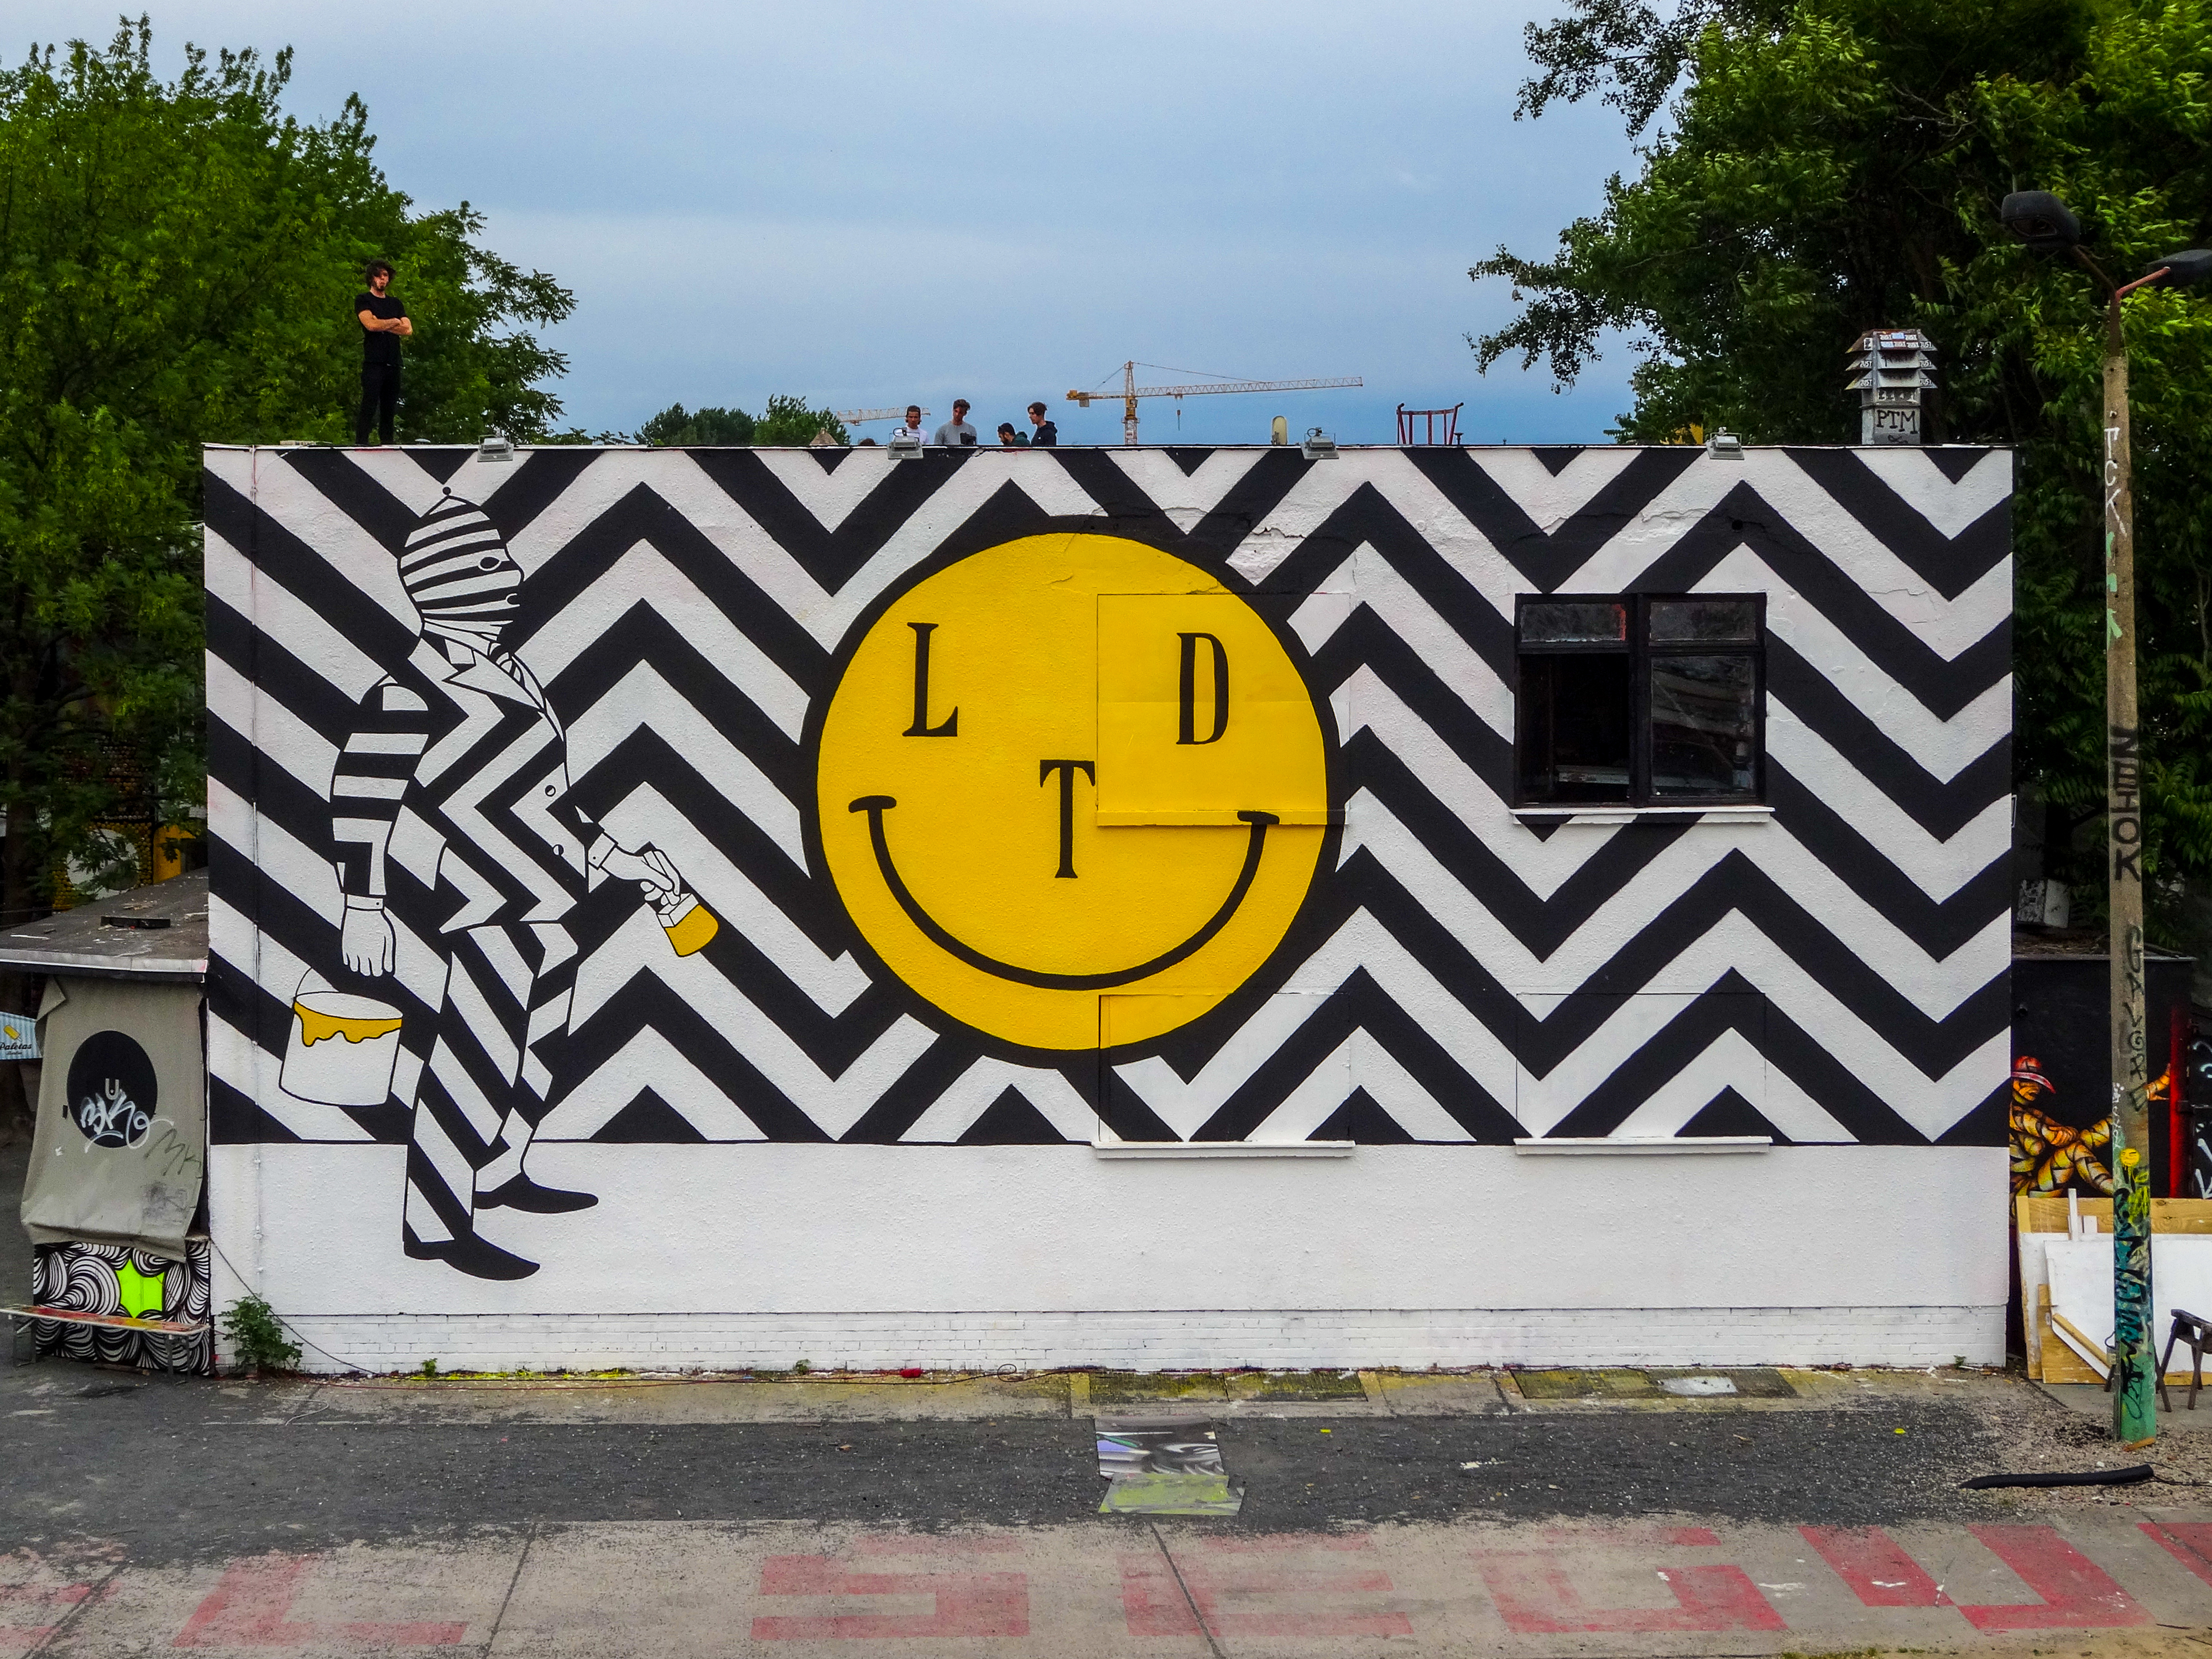
berlin, house, graffiti, streetart, germany, architecture, mural, facade, tree, wall, art, street art, paint, visual arts, painting, concrete, sidewalk, modern art, emoticon, drawing, artwork